325th Operations Group

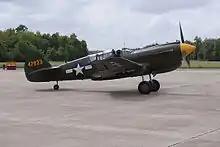
Restored Curtiss P-40

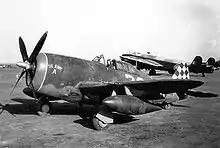
325th Fighter Group P-47 at an Allied airfield in Italy

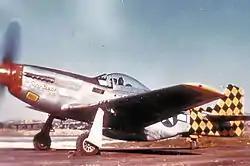
325th Fighter Group P-51D Mustang

The 325th was first activated as the 325th Fighter Group at Mitchel Field, New York in August 1942 with the 317th, 318th, and 319th Fighter Squadrons assigned. It trained at Hillsgrove Army Air Field with Curtiss P-40 Warhawk aircraft before moving to North Africa by ship and transport planes in January through February 1943. The group entered combat in April 1943 and began escorting medium bombers, flying strafing missions, and conducting sea sweeps from bases in Algeria and Tunisia. The 325th participated in the defeat of Axis forces in Tunisia, the reduction of Pantelleria, and the conquest of Sicily. The 325th received a Distinguished Unit Citation (DUC) for action over Sardinia on 30 July 1943 when the group, using diversionary tactics, forced a superior number of enemy planes into the air and destroyed more than half of them. The group did not fly combat missions from the end of September to mid-December 1943 as the 325th converted to Republic P-47 Thunderbolt aircraft and moved to Italy.